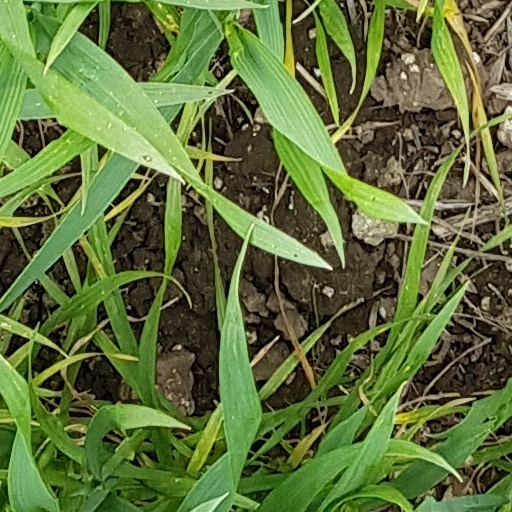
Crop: wheat